HMS Centurion (1911)

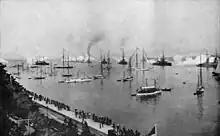
British and German ships saluting Kaiser Wilhelm II, Kiel, 24 June 1914; the four "King George V"-class ships are in the center background

"Centurion", named after the Roman Army rank of centurion, was the sixth ship of her name to serve in the Royal Navy. She was laid down at HM Dockyard, Devonport on 16 January 1911 and launched on 18 November. While conducting her sea trials on the night of 9/10 December, "Centurion" accidentally rammed and sank the Italian steamer with the loss of all hands. The battleship's bow was badly damaged and the ship was under repair until March 1913. She cost £1,950,671 at completion and was commissioned on 22 May, joining her sister ships in the 2nd Battle Squadron (BS). The ship was present with the 2nd BS to receive the President of France, Raymond Poincaré, at Spithead on 24 June. All four sisters represented the Royal Navy during the celebrations of the re-opening of the Kaiser Wilhelm Canal, held in conjunction with Kiel Week, in Kiel, Germany, in June 1914.